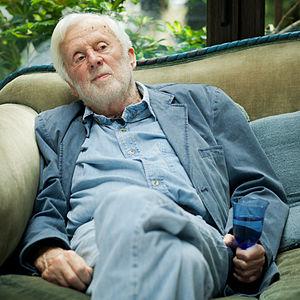
Günter Rössler était un photographe est-allemand puis allemand. Il se fit notamment connaître dans le nu, pour lequel il fut un pionner en Allemagne de l'Est. Parfois qualifié de « Helmut Newton de la RDA », comparaison qu'il n'aimait pas car il estimait qu'avec Newton, c'était la pose qui dominait, tandis que lui cherchait le plus d'authenticité possible, il fut publié autant par Sibylle que par Playboy.